Mars 2M No.521

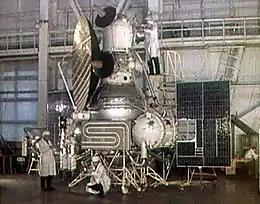
Verification of systems unit (Mars 1969A)

Mars 2M No.521, also known as Mars M-69 No.521 and sometimes identified by NASA as Mars 1969A, was a Soviet spacecraft which was lost in a launch failure in 1969. It consisted of an orbiter. The spacecraft was intended to image the surface of Mars using three cameras, with images being encoded for transmission back to Earth as television signals. It also carried a radiometer, a series of spectrometers, and an instrument to detect water vapour in the atmosphere of Mars. It was one of two Mars 2M spacecraft, along with Mars 2M No.522, which was launched in 1969 as part of the Mars programme. Neither launch was successful.